Question: Please indicate a possible affordance area of the motorcycle that can be used for sitting on
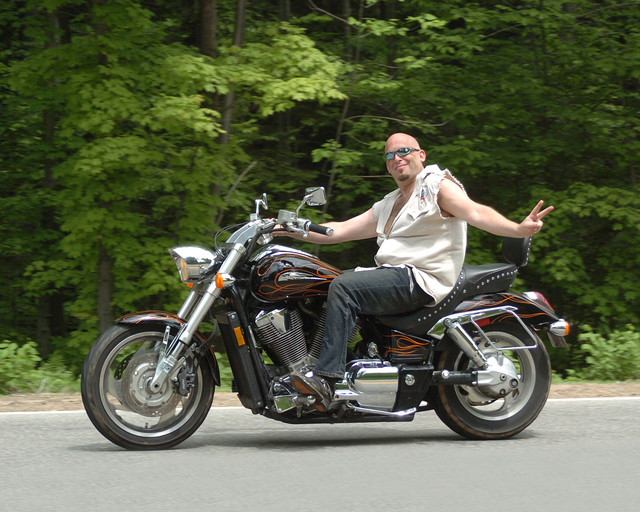
Answer: [349.5, 255.5, 505.5, 320.5]